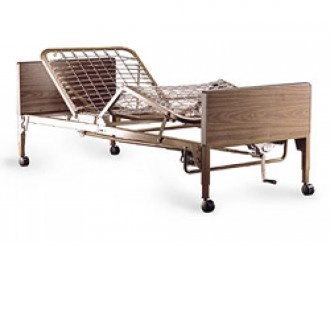
Invacare Semi-Electric Hospital Bed
Description Invacare's HomeCare Semi-Electric Bed provides convenience, comfort and affordability. The semi-electric options offers the ease of motorized control positioning of the upper and lower body and the economy of manual bed-height adjustment.
Brand: Invacare
Category: Business & Industrial > Medical > Medical Furniture > Homecare & Hospital Beds > Semi-Electric Beds